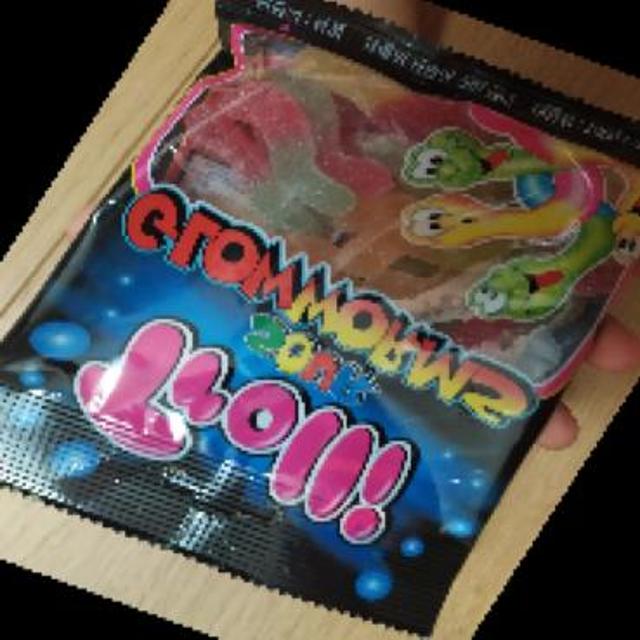
Label: plastics